1960–61 S.L. Benfica season

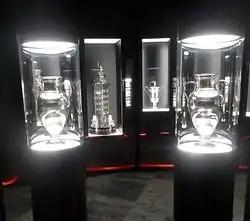
The 1961 and '62 European Cup trophies on display at Museu Cosme Damião

With the league conquered, Benfica met Rapid Wien in semi-finals, beating them at home by 3–0. In Vienna, the match was abandoned on the 88th minute, with the score on 1–1, after Rapid fans invaded the pitch. Qualified for the European Cup final, they would face favourites FC Barcelona, who had eliminated five-time winners and title-holders Real Madrid. On 31 May 1961, Barcelona scored first, but Benfica levelled by José Águas after a cross from Cavém. In the next minute, José Neto set up a long ball for Santana, with Barcelona defender, Enric Gensana heading it backwards into his own goal. In the second half, Cavém crossed another ball from the left, reaching Coluna, who waited at the front of the box, to score the 3–1. Barcelona brought it down to 3–2, but no more goals occurred with Benfica winning their first ever European Cup. Benfica played the second leg of the third round of the Portuguese Cup the very next day, with all the team still in Vienna, because the Portuguese Football Federation (FPF) would not postpone it. Entirely composed of reserve players, it marked the debut of Eusébio after five months of legal battle for his signing. He scored once, and Benfica lost 4–1. The season final game was with Belenenses in which Benfica won, therefore ending the league with a four-point lead over Sporting and 13 over Porto.